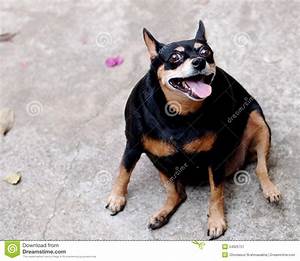
Label: dog